Martin Kelly (footballer)

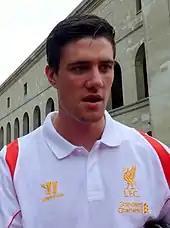
Kelly with Liverpool in 2012

Kelly made his first Premier League start of the season as an emergency replacement for Sotirios Kyrgiakos on 7 November 2010 against Chelsea in a match which Liverpool won 2–0. He subsequently started in the Merseyside derby on 16 January 2011, forcing Liverpool's first choice Glen Johnson to play left back. He won the Liverpoolfc.tv journalist's Man of the Match Award for his performance against Everton. Jamie Carragher complemented his talents by saying "I was in the stand against Everton and when he made that run past Leighton Baines, I thought it was Thierry Henry against me all those years ago. It was turbo charged."